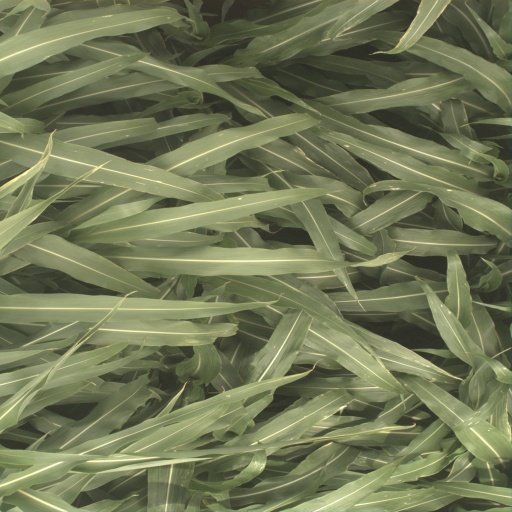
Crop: sorghum